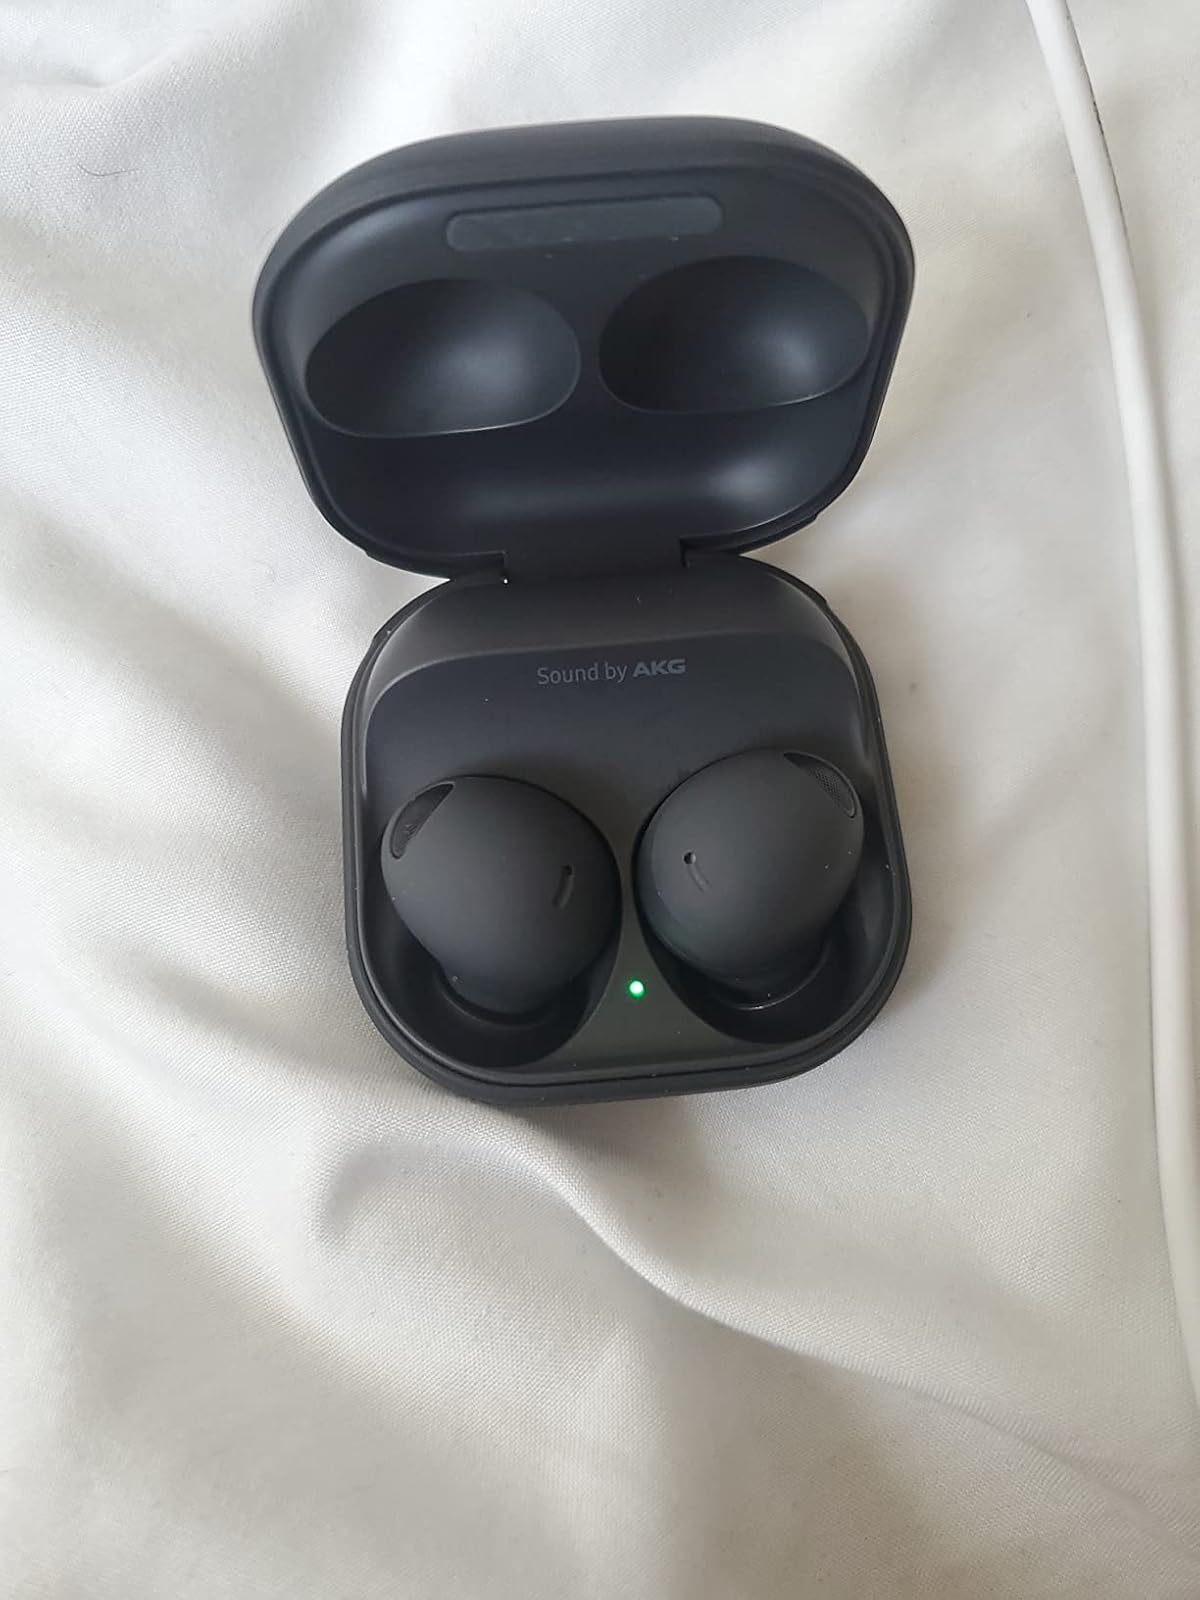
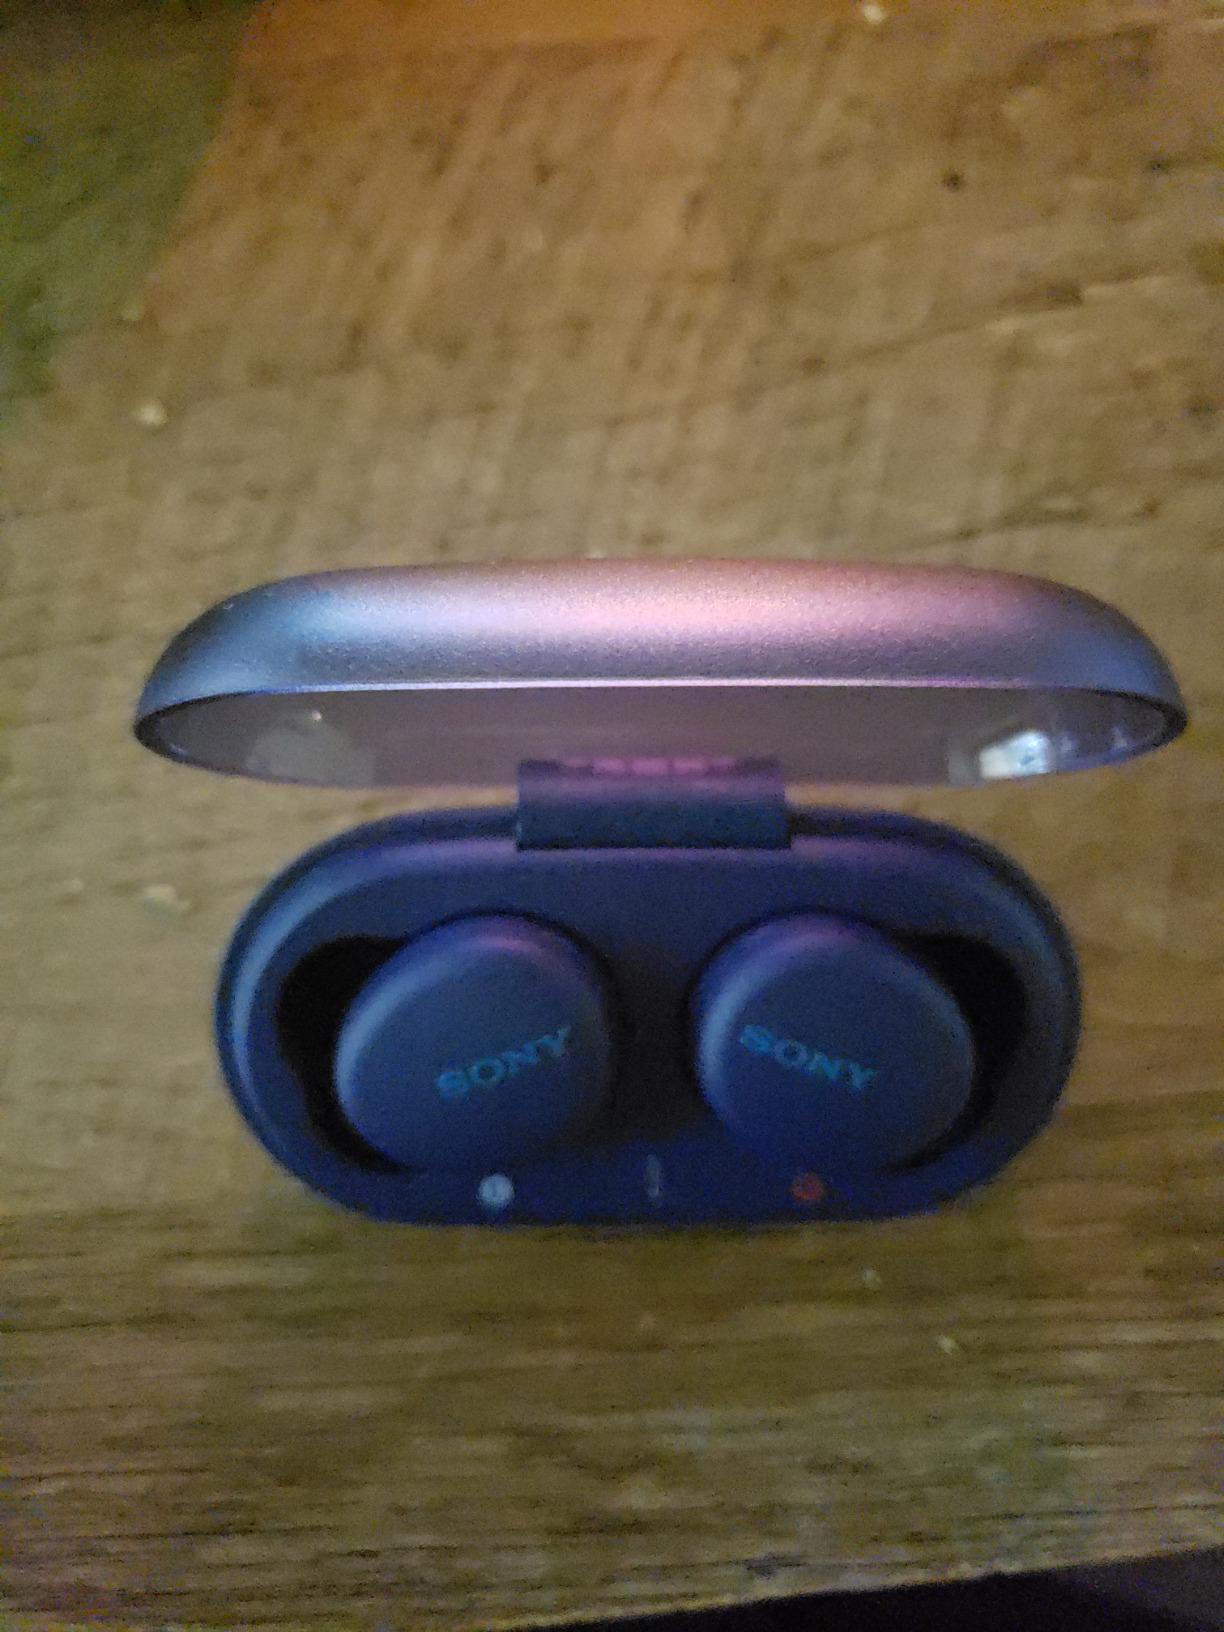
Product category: earbuds
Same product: no